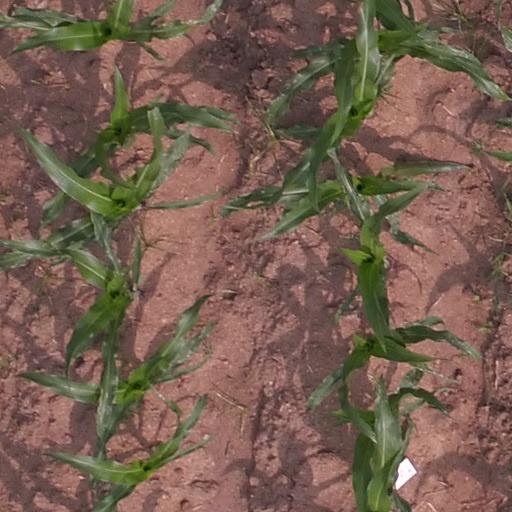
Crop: maize; corn